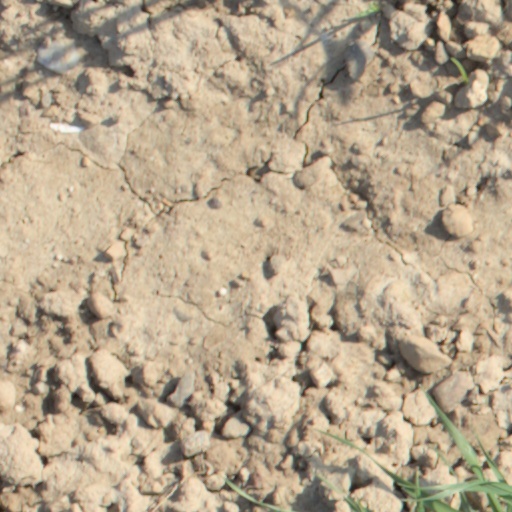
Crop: wheat